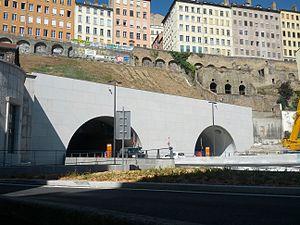
Vue de l'entrée Est (côté Rhône) du Tunnel de la Croix-Rousse
Les tunnels de la Croix-Rousse sont deux tunnels situés sous les 1ᵉʳ et 4ᵉ arrondissements de Lyon, l'un routier ouvert à la circulation le 19 avril 1952 et entièrement réhabilité en 2013, et l'autre, destiné aux modes doux, ouvert le 5 décembre 2013.